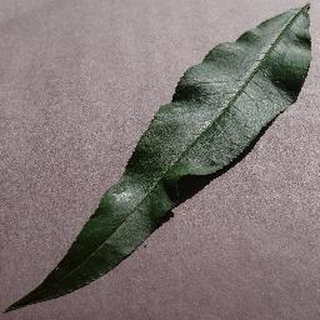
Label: healthy_peach